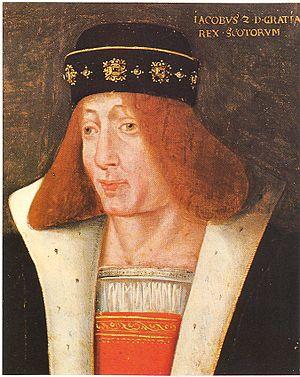
Cette page dresse une liste de personnalités nées au cours de l'année 1430 :
L'Écosse au Moyen Âge tardif, entre la mort d'Alexandre III en 1286 et celle de Jacques IV en 1513, sort victorieuse de ses guerres d'indépendance contre l'Angleterre grâce à des chefs comme William Wallace et Robert Bruce. Sous la maison Stuart, au XVᵉ siècle, le royaume d'Écosse connaît une histoire politique turbulente, mais la couronne parvient néanmoins à renforcer son autorité vis-à-vis des seigneurs indépendants et étend les frontières du royaume jusqu'à leur forme définitive. La mort de Jacques IV à la bataille de Flodden Field en 1513 inaugure une longue période de régence et d'instabilité politique.